Pfitz

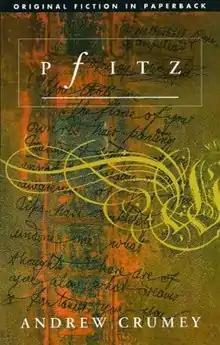
First edition (publ. Dedalus Press)Cover artist: Lise Weisgerber

Pfitz is a 1997 novel by Scottish physicist and author Andrew Crumey. It concerns an 18th-century German prince who dedicates his life to the construction of imaginary cities. The name Pfitz is taken from an inhabitant of one of the prince's fanciful cities, Rreinnstadt.